San Mateo, California

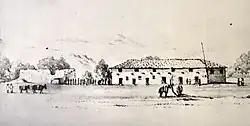
The San Mateo hospice was founded by the Spanish in 1793 as an outpost of Mission San Francisco de Asís in Yerba Buena.

The earliest known settlers of the Bay Area were the Ramaytush people, since at least 10000 BC.